The Return of the Space Cowboy

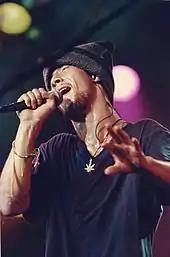
Jay Kay performing with Jamiroquai,

Derrick McKenzie auditioned to be the drummer for Jamiroquai by recording the opening track, "Just Another Story", with the band in one take. McKenzie replaced the band's original drummer, Nick Van Gelder, who failed to return from holiday. The track has "a long, squittery, highly rhythmic intro – tight snare drum, Fender Rhodes piano, generic ('70s) synth sound, strings, galloping bass, clonking percussion". In the song, Jay Kay "extemporises a street tale ... midway between rapping and singing."